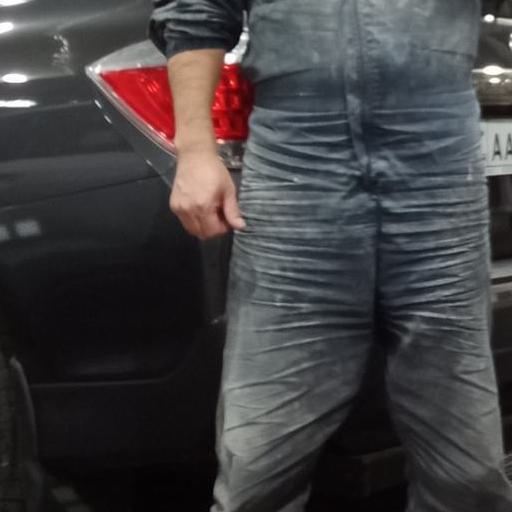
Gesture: no_gesture